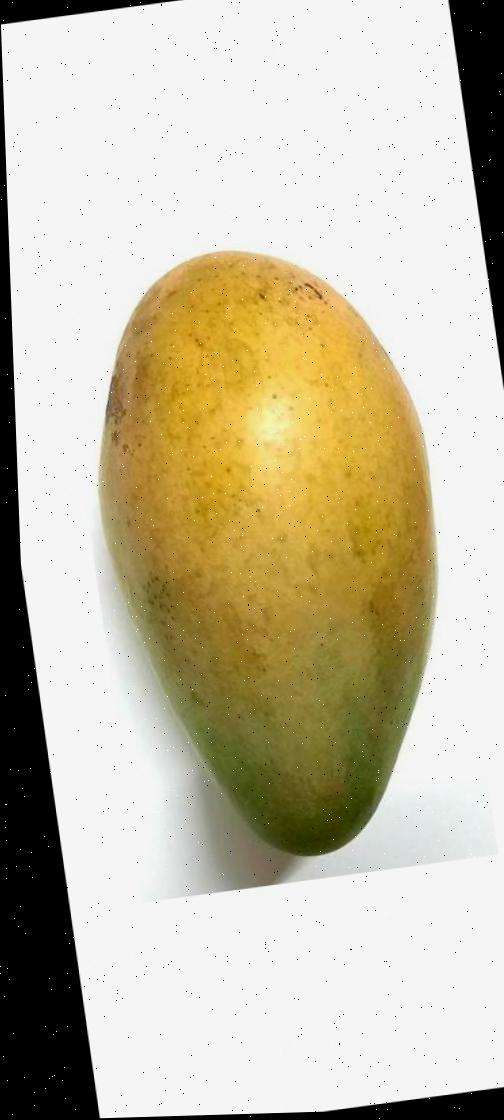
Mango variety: Shada